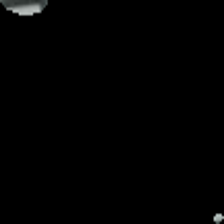
View: back
Type: Trousers
Category: Men
Brand: Batistini (Dressman)
Colors: Grey
Material: 100% cotton
Cut: Regular
Season: All
Stains: Minor
Damage: fläckar
Damage location: bottom left
Damage 2: fläckar längs linningen
Damage 2 location: top center
Damage 3: fläckar
Damage 3 location: bottom left
Price range: <50
Recommended usage: Export
Description: gråa chinos med fläckar längs linningen och längst ner vid benen